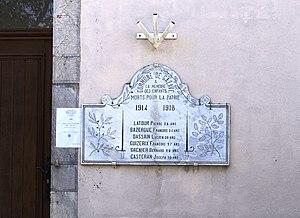
Monument aux morts de Gazave (Hautes-Pyrénées)
Gazave est une commune française située dans le département des Hautes-Pyrénées, en région Occitanie.